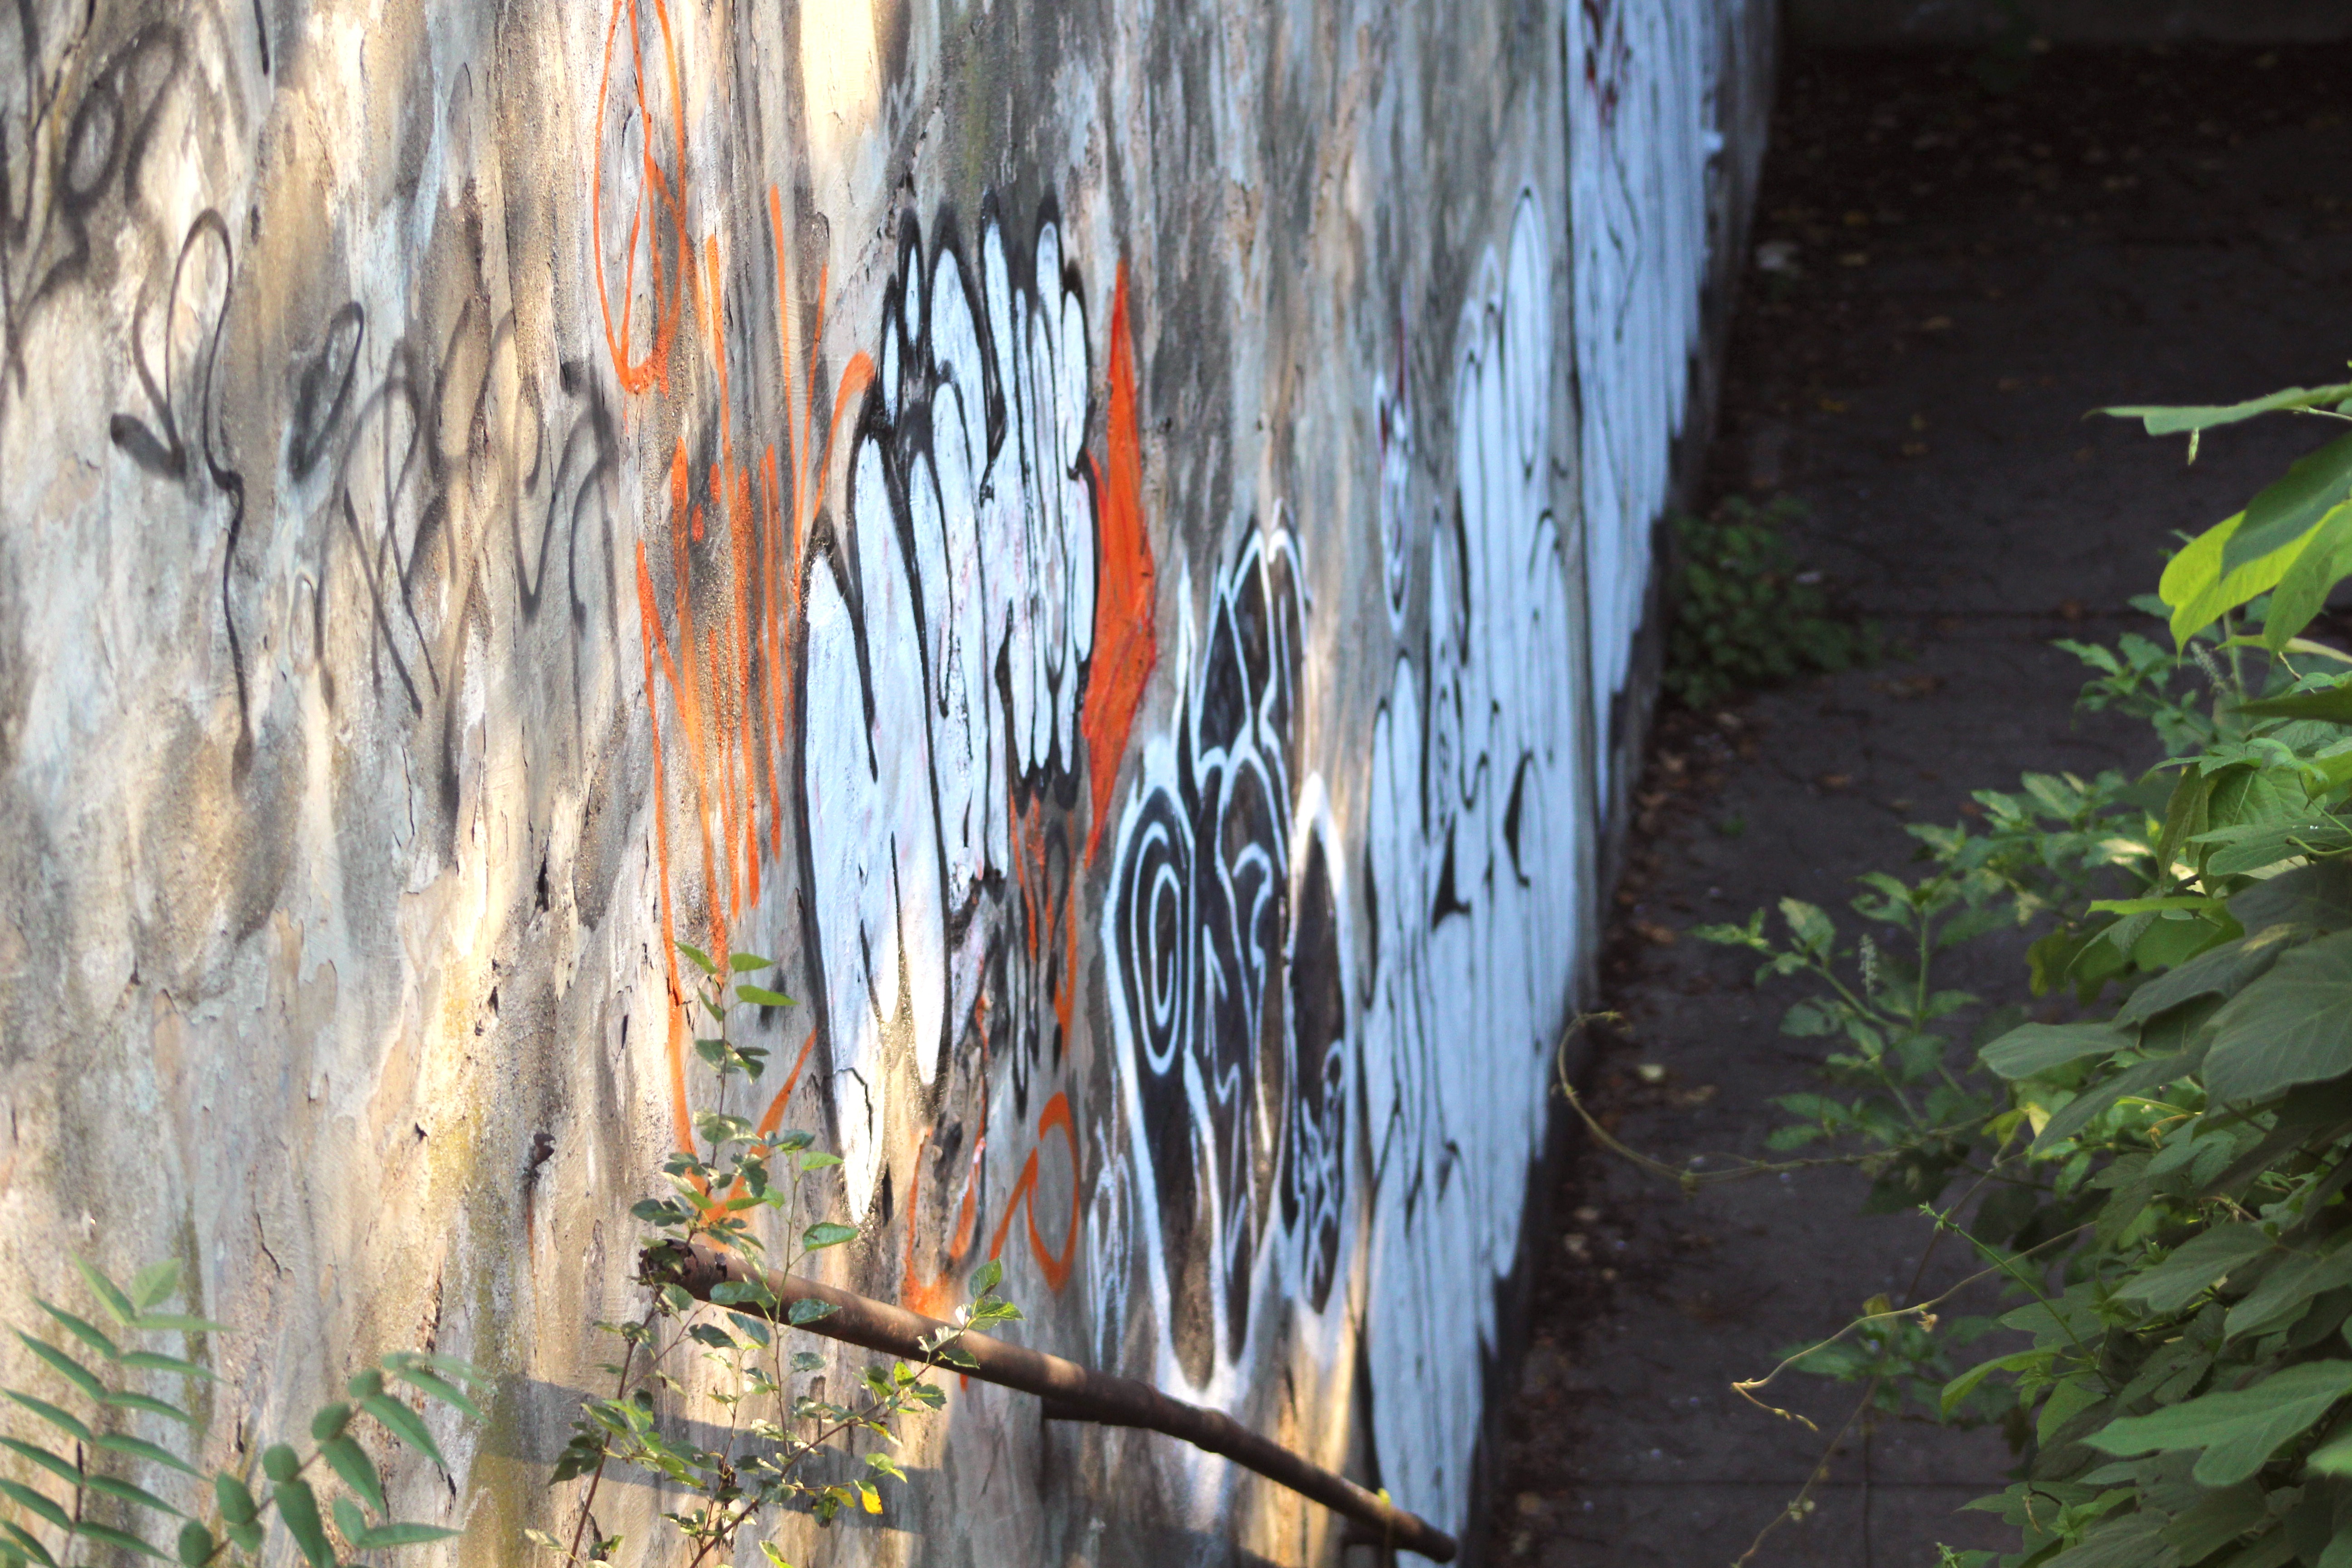
tree, formation, jungle